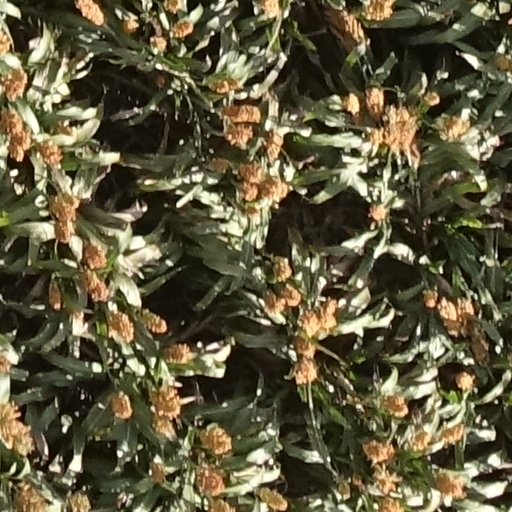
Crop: sorghum